2013 Liberal Party of Canada leadership election

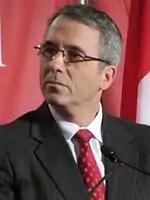
David Bertschi

David Bertschi is an Ottawa lawyer and was the federal Liberal candidate in Ottawa—Orléans during the 2011 election. In 2012, he established an exploratory committee to assess his leadership prospects, and announced his candidacy on November 7, before ending his campaign on March 21, 2013, without endorsing another candidate.